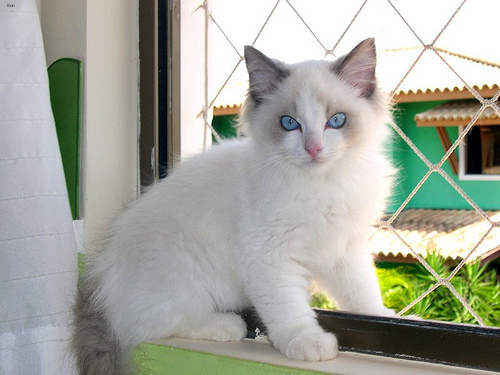
Breed: ragdoll